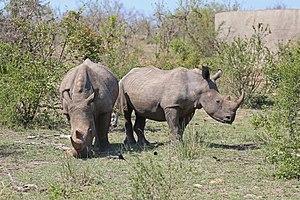
Rhinocéros blancs du Sud (Ceratotherium simum simum) dans le parc national Kruger, Afrique du Sud
Le Parc national Kruger est la plus grande réserve animalière d'Afrique du Sud. Il couvre près de 20 000 km², est long de 350 km du nord au sud et large de 60 km d'est en ouest, ce qui rend sa taille comparable à celle d'Israël ou à celle du Pays de Galles.